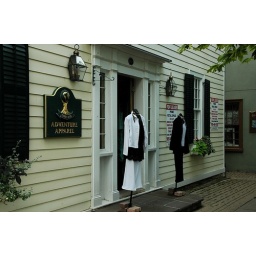
I was attracted to the touch of black on the building and in the clothes, on display outside the shop. Nice contrasts.